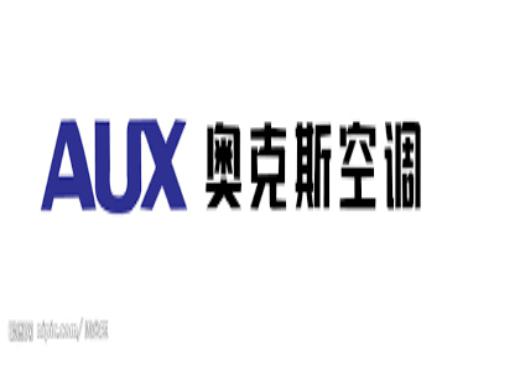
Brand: auxx-1
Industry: Electronic